Resonance FM

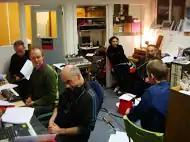
Resonance Radio Orchestra performing Dr Jekyll and Mr Hyde.

The station describes itself as "the world's first radio art station" which aims to provide a radical alternative to mainstream broadcasting. Resonance 104.4 FM features programmes made by musicians, artists and critics who represent the diversity of London’s arts scenes, with regular weekly contributions from nearly two hundred musicians, artists, thinkers, critics, activists and instigators; plus numerous unique broadcasts by artists on the weekday "Clear Spot".